Pentemont Abbey

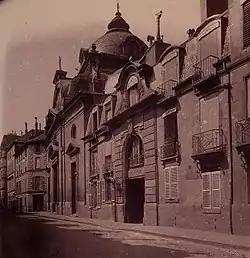
Pentemont Abbey from Rue de Grenelle in 1898 by Eugène Atget

Pentemont Abbey ("Pentemont", "Panthemont" or "Pantemont") is a set of 18th and 19th-century buildings at the corner of Rue de Grenelle and Rue de Bellechasse in the 7th arrondissement of Paris. The complex had originally been a Cistercian nunnery. The abbey was founded near Beauvais in 1217 and moved to its current site in Paris in 1672 at the behest of King Louis XIV. A reconstruction of the abbey was initiated in 1745 by the Abbess Marie-Catherine Béthisy de Mézières and work was completed in 1783. In the late 18th century, the abbey was one of the most prestigious educational institutions in Paris for daughters of the elite, including two of Thomas Jefferson's. The abbey also provided rooms for ladies of good standing who were in search of rest, including Joséphine de Beauharnais when the case of her separation from her first husband was heard.